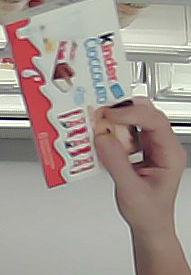
Product: kinder_chocolate